Deutschland sucht den Superstar

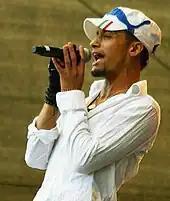
Fourth season winner Mark Medlock

The fourth season of "Deutschland sucht den Superstar" was aired on German channel RTL from January to May 2007. Mark Medlock, this season's winner, was awarded a contract with Sony BMG. The judges in this season were Dieter Bohlen, Heinz Henn and Anja Lukaseder. It was hosted by Marco Schreyl and Tooske Ragas. The viewers chose the contestant's fates as they were able to call for their favorite contestant. The voting results were published on May 7, 2007.